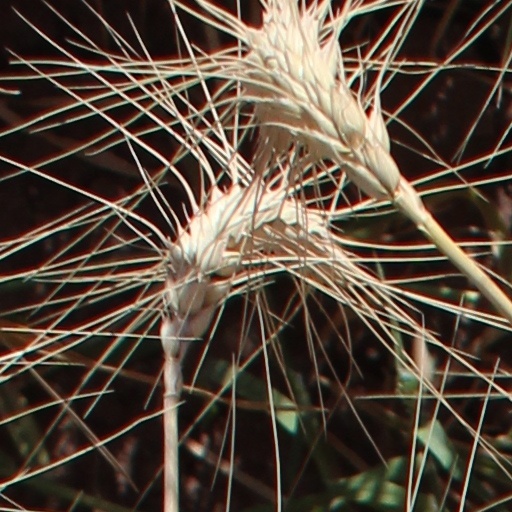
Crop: wheat